Kanmon Straits

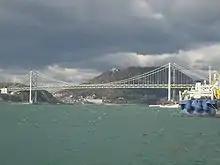
Kanmonkyo Bridge from the Moji side

The Kanmon Straits can be crossed in a number of ways, the oldest of which are the ferries. There is a car ferry between Nishiminato (Kokura) and Hikinoshima (Shimonoseki) which takes about ten minutes, and a passenger ferry from Moji-ko to Shimonoseki (Karato wharf). There is also a bridge which carries an expressway. By far the most used method is a number of Kanmon Tunnels which carry the Sanyō Shinkansen, trains, cars, and even one for pedestrians at the narrowest point.